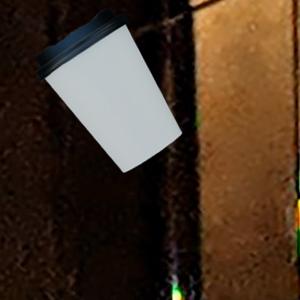
Label: cups